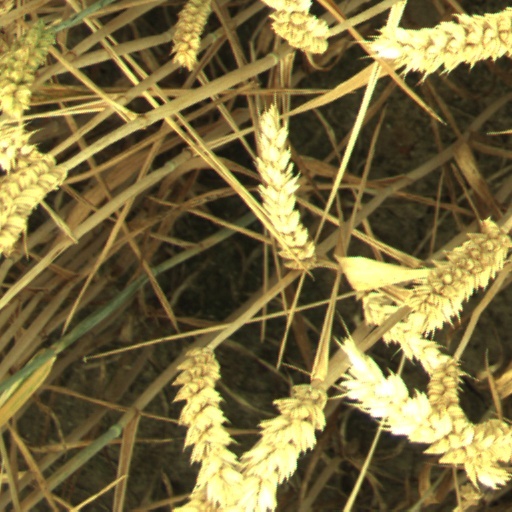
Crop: wheat